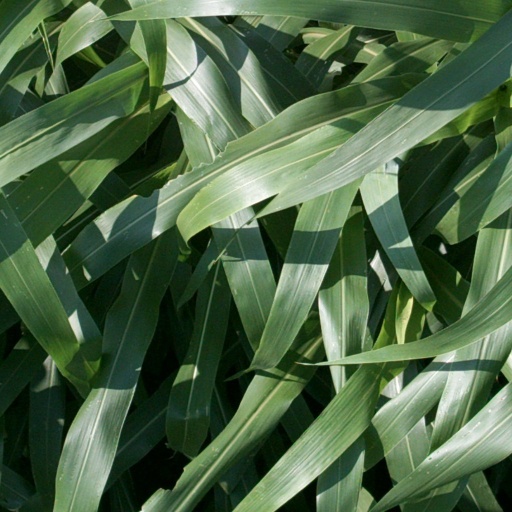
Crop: sorghum